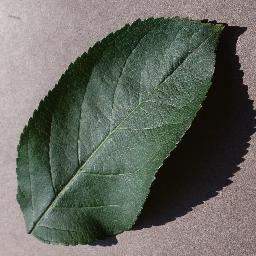
Label: Apple___healthy